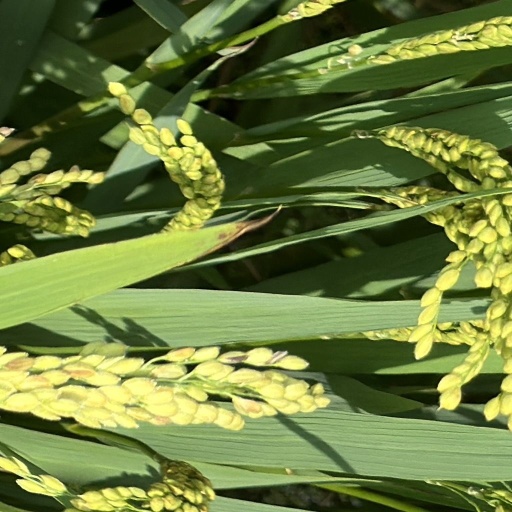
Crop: rice